Vares: Private Eye

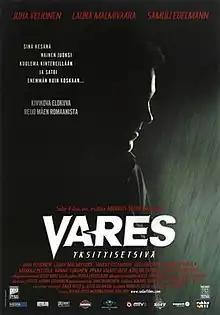
Original Finnish film poster

Vares: Private Eye is a 2004 Finnish crime film directed by Aleksi Mäkelä. It is based on the eleventh "Vares" novel "Keltainen leski" (1999) by Reijo Mäki. The setting is Turku, a city on the west coast of Finland. It stars Juha Veijonen as private detective Jussi Vares who investigates a case involving a large amount of dirty money. The film is the first of nine films in the "Vares" series. The first sequel, "", was released in 2007.